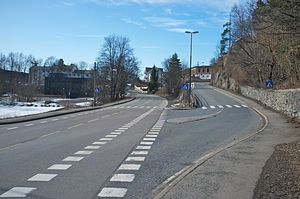
Samnorsk / Tanken om et fælles sprog
Professor Kohts vei i Bærum blev opkaldt efter Halvdan Koht i 1967.
Samnorsk var en planlagt fremtidig norsk skriftnorm, hvor de to konkurrerende skriftsprog nynorsk og bokmål skulle smelte sammen til ét fælles sprog "på norsk folkemåls grund".